Rhizosphere

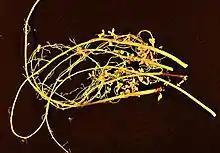
Root nodules, each containing billions of "Rhizobiaceae" bacteria

Frequently in the rhizosphere, more than two organisms (and species) can participate in the communication, resulting in a complex network of interactions and cross-talks that influence the fitness of all participating partners. Thus, this environment is a hot spot for numerous inter-kingdom signal exchanges involving plant-associated microbial communities (rhizobiome). The microbial community's composition is mainly shaped and recruited by hundreds of metabolites released in the soil by plant roots, which normally facilitate interactions with the biotic and abiotic environment. Often the plant can modulate its diversity based on the benefits in terms of growth and health, such as with plant growth-promoting rhizobacteria. Nevertheless, a large number of nutrients issued by the plant can be of interest to pathogenic organisms, which can take advantage of plant products for their survival in the rhizosphere.